Gail Fisher

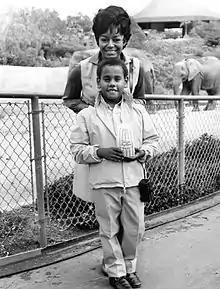
Fisher and Mark Stewart ("Mannix", 1970)

Gail Fisher (August 18, 1935 – December 2, 2000) was an American actress who was one of the first black women to play substantive roles in American television. She was best known for playing the role of secretary Peggy Fair on the television detective series "Mannix" from 1968 through 1975, a role for which she won two Golden Globe Awards and an Emmy Award; she was the first African-American woman to win those prestigious awards. She also won an NAACP Image Award in 1969. In addition to her acting career, Fisher was a successful jazz lyricist.